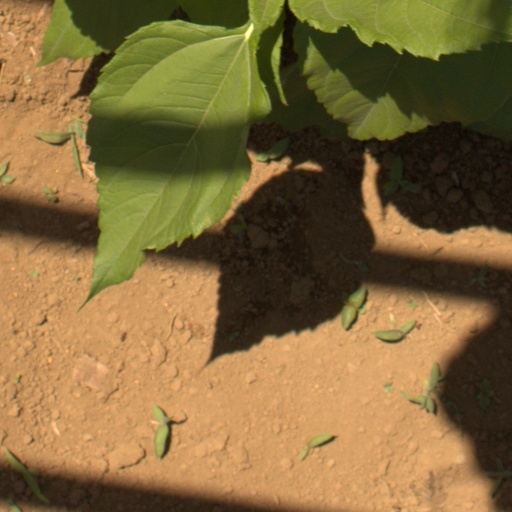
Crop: Jerusalem artichoke